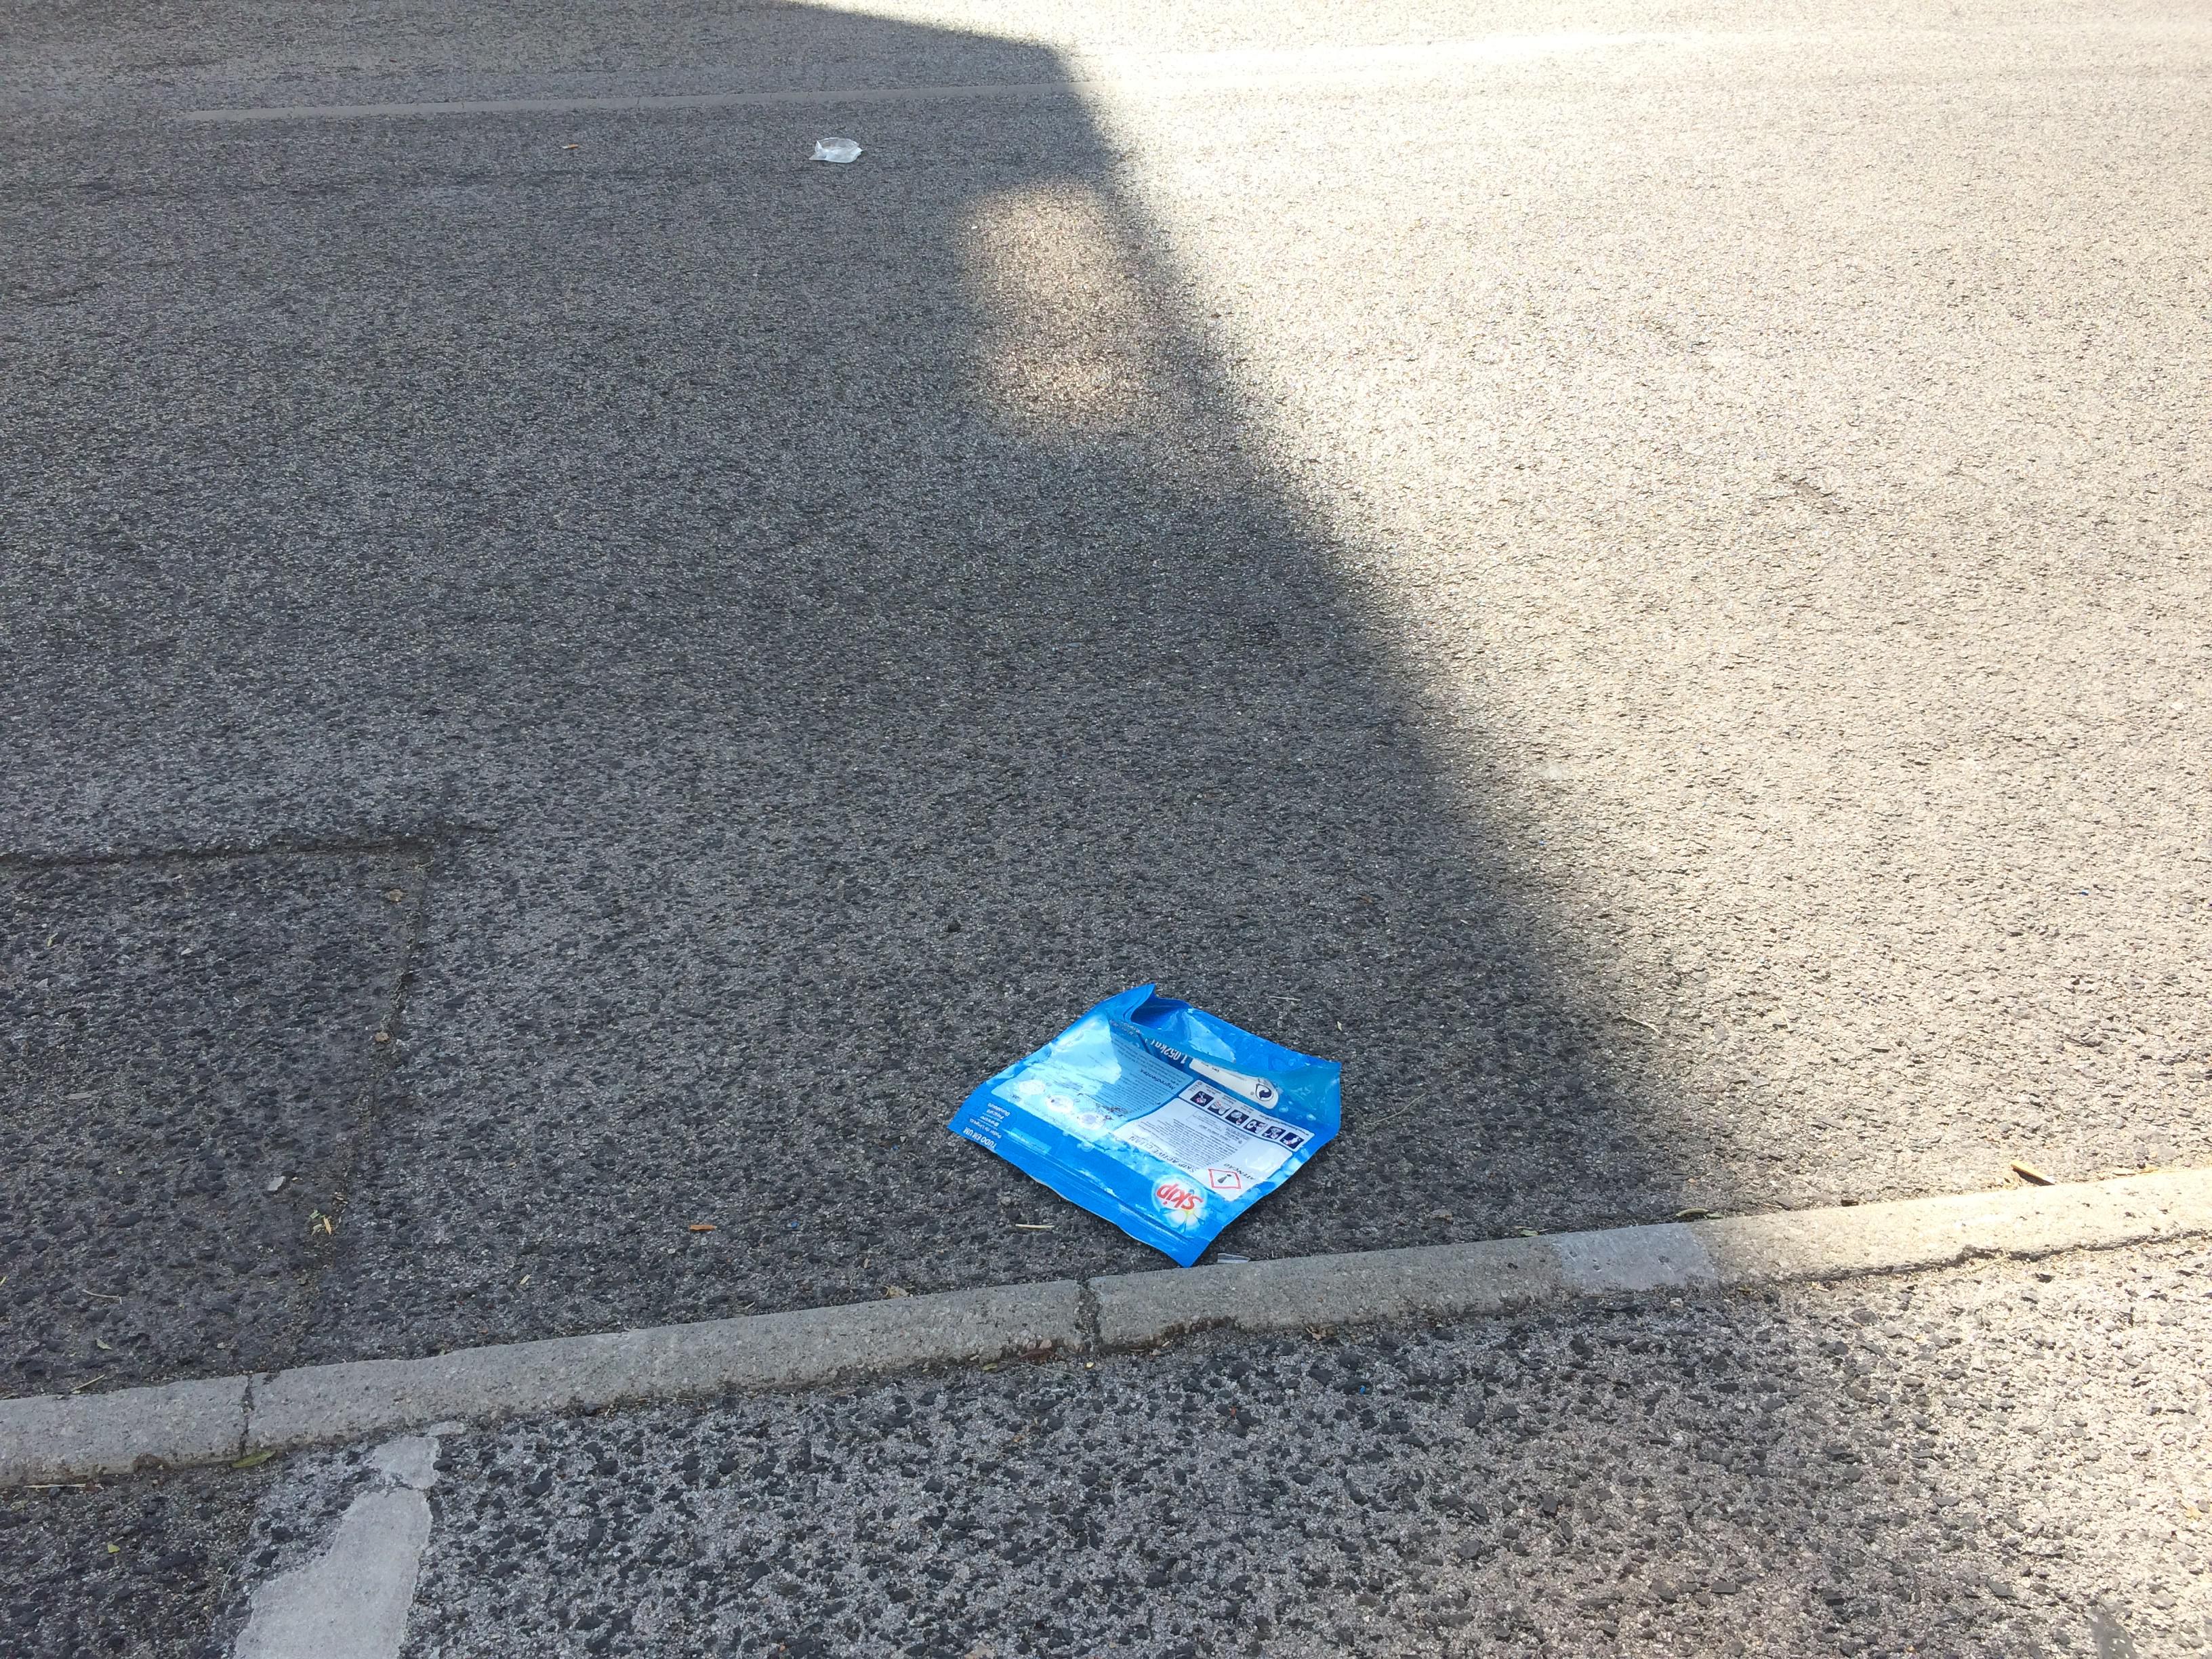
Object: Disposable food container (Plastic container)

Object: Other plastic wrapper (Plastic bag & wrapper)